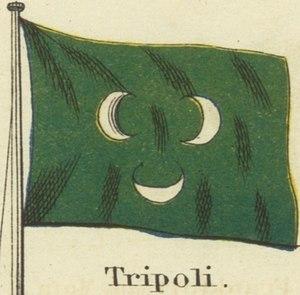
Le drapeau de la Libye reprend, depuis la guerre civile de 2011, le drapeau du Royaume de Libye de 1951.